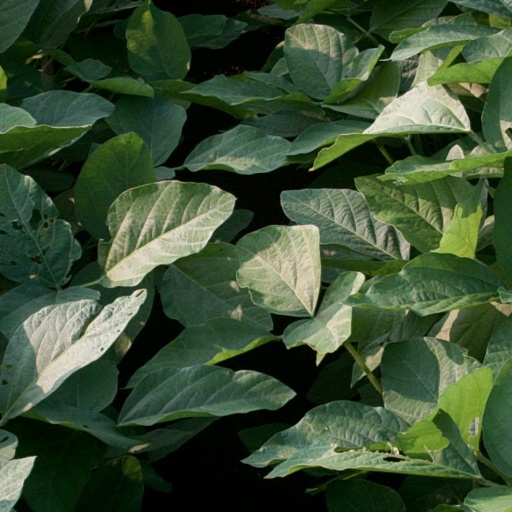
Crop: soybean